Aidan Key

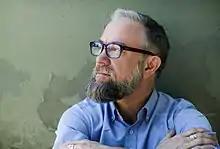
Key in Seattle

Aidan Key (born January 22, 1964) is a speaker, author, and educator whose gender-related career spans over 25 years. His work has placed him in front of myriad audiences, including kindergartners, graduate students, teachers, superintendents, judges, physicians, psychiatrists, and clergy. Key is an expert on transgender and nonbinary children and adults and has been featured on national and international television, radio, and the internet, and in print media. As the founder and lead trainer of Gender Diversity, Key provides guidance and training to schools and school districts, as well as workplace trainings for organizations desiring to incorporate gender inclusivity.